Paddle steamer

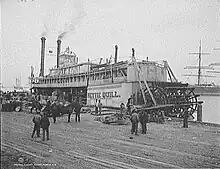
The "Nettie Quill", pictured in Alabama in 1906, shows a typical early sternwheeler design.

The three types of paddle wheel steamer are sidewheel, with one paddlewheel on each side; sternwheel, with a single paddlewheel at the stern; and (rarely) inboard, with the paddlewheel mounted in a recess amidships.